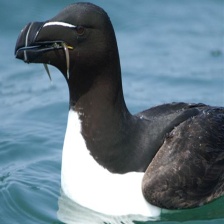
Species: RAZORBILL
Scientific name: ALCA TORDA